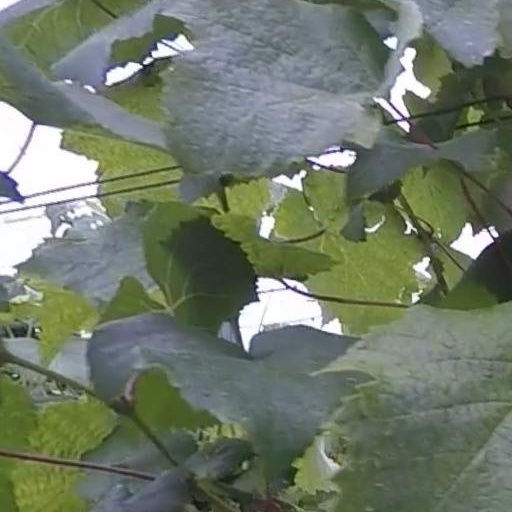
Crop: grape